The Bet (short story)

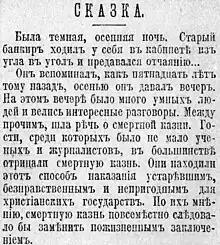
The Bet

"The Bet" is an 1889 short story by Anton Chekhov about a banker and a young lawyer who make a bet with each other following a conversation about whether the death penalty is better or worse than life in prison. The banker wagers that the lawyer cannot remain in solitary confinement voluntarily for a period of fifteen years.